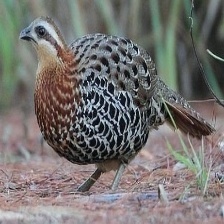
Species: CHINESE BAMBOO PARTRIDGE
Scientific name: BAMBUSICOLA THORACICUS
ImageNet parent category: partridge